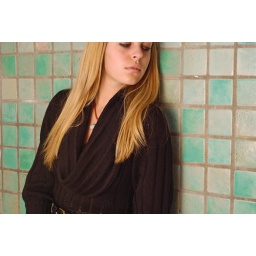
Yes, Ok you caught me, I'm in my bathroom sitting in my tub for this one.